Walpurgis Night

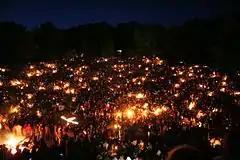
at the open-air theatre in Heidelberg

Walpurgis Night, an abbreviation of Saint Walpurgis Night (from the German ), also known as Saint Walpurga's Eve (alternatively spelled Saint Walburga's Eve) and Walpurgisnacht, is the eve of the Christian feast day of Saint Walpurga, an 8th-century abbess in Francia, and is celebrated on the night of 30 April and the day of 1 May. This feast commemorates the canonization of Saint Walpurga and the movement of her relics to Eichstätt, both of which occurred on 1 May 870.